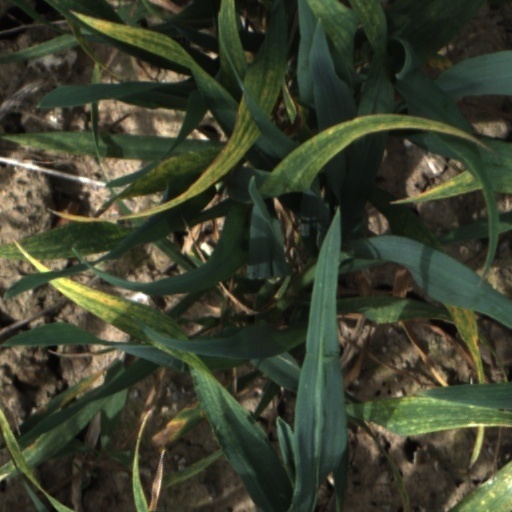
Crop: wheat